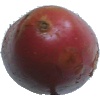
Label: Potato Red Washed 1